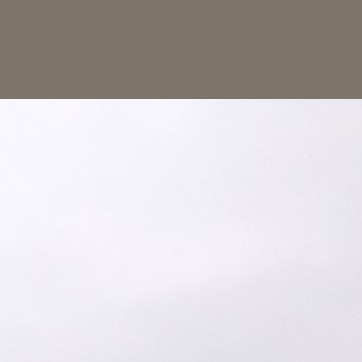
Material: sky